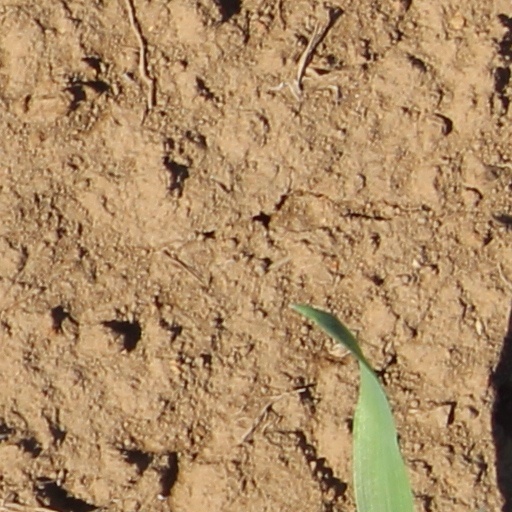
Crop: wheat